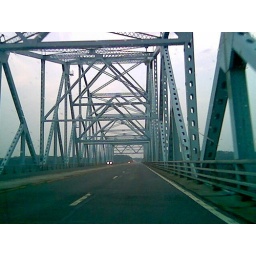
bridge over the hudson river in upstate ny.